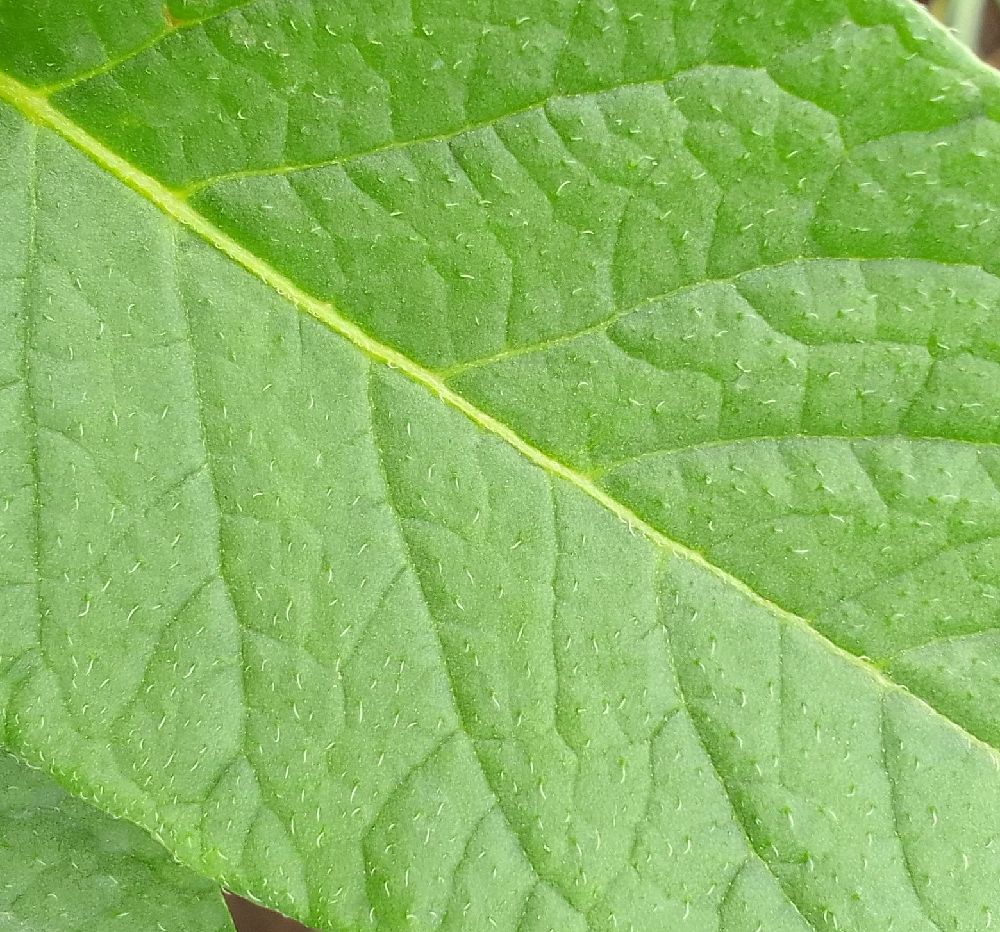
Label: Healthy